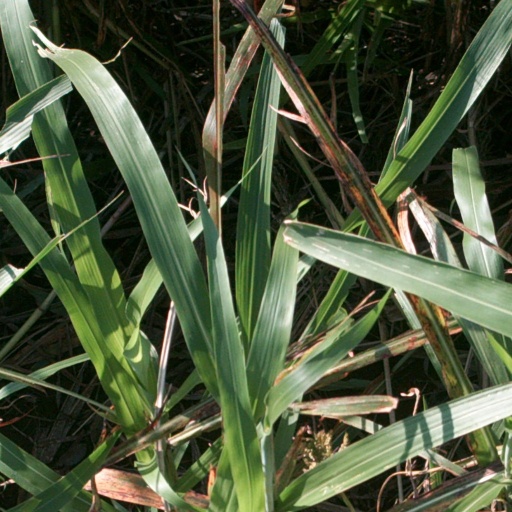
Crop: sorghum